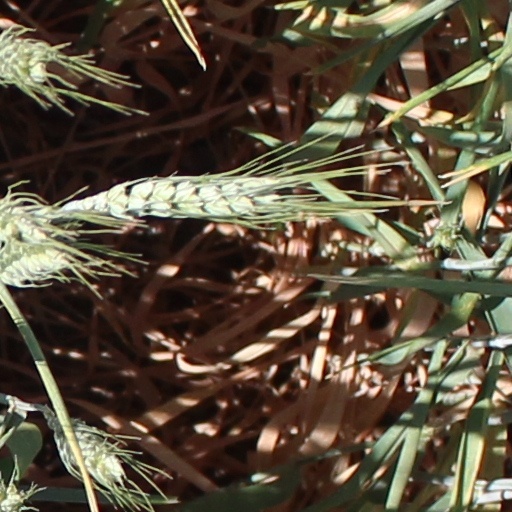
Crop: wheat